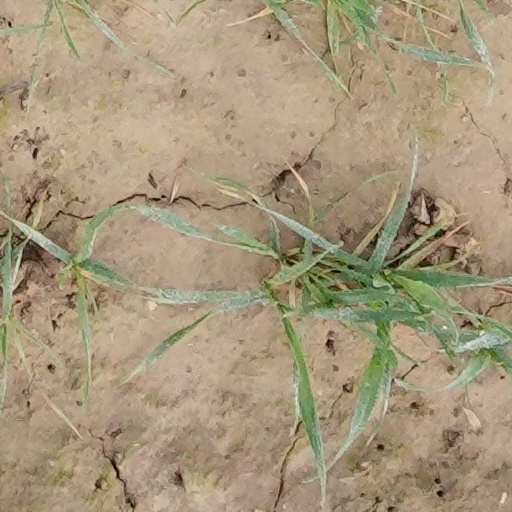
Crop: wheat